Kragujevac

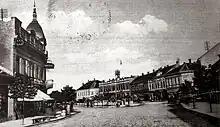
King Peter's Street

Following the creation of the VTZ, industrial development continued at an unprecedented pace. The first telephone exchange was installed in 1858, and in 1868 the first industrial brewery was opened by Nikola Mesarović. The first printing press was founded in 1870. To connect the city's burgeoning military industry as well as its production of iron ploughs to the rest of Serbia's regions, the Belgrade–Niš railroad was built in 1886. To serve its industrial population, Serbia's first grammar school ("gimnazija)", the city's first pharmacy, and its first cinema, located in a local "kafana", were all built during the remainder of the 19th century, along with Kragujevac's Great (or Upper) Park and, in 1891, its first regulatory urban plan. The city's industrialism characterized it among its European peers, along with its workers' demonstrations, known as the "Crveni barjak" ('Red banner') demonstrations, first held on 27 February 1876.